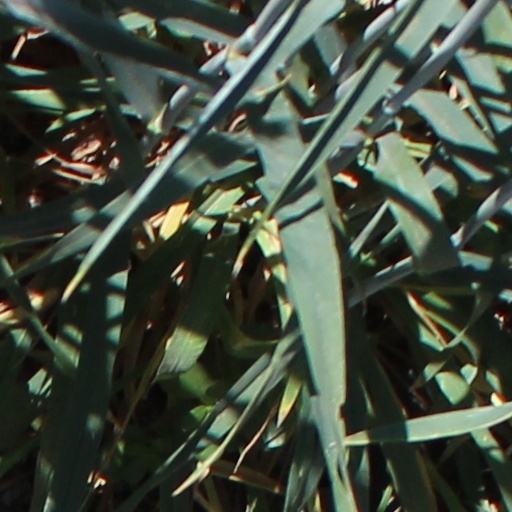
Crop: wheat